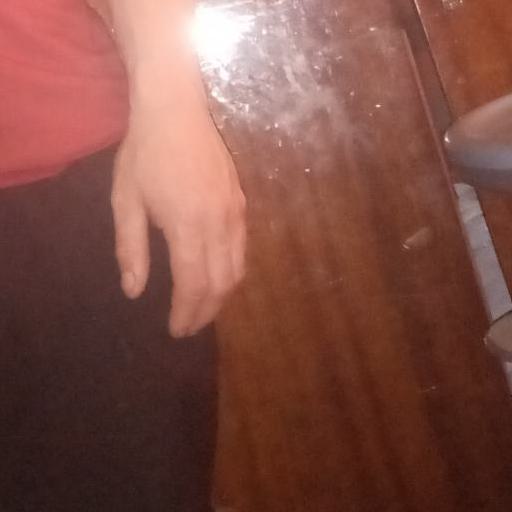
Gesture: no_gesture